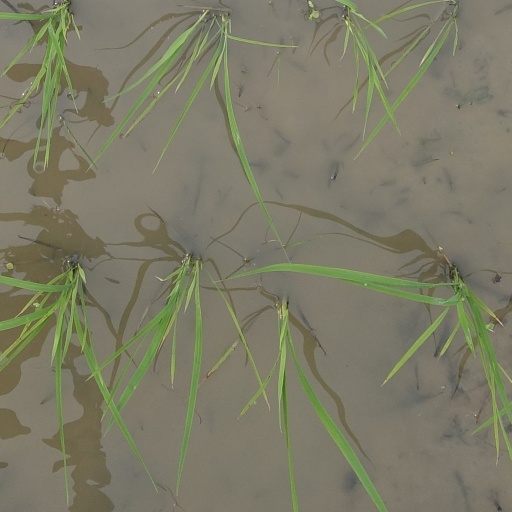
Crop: rice